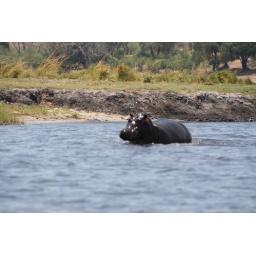
hippo running in water